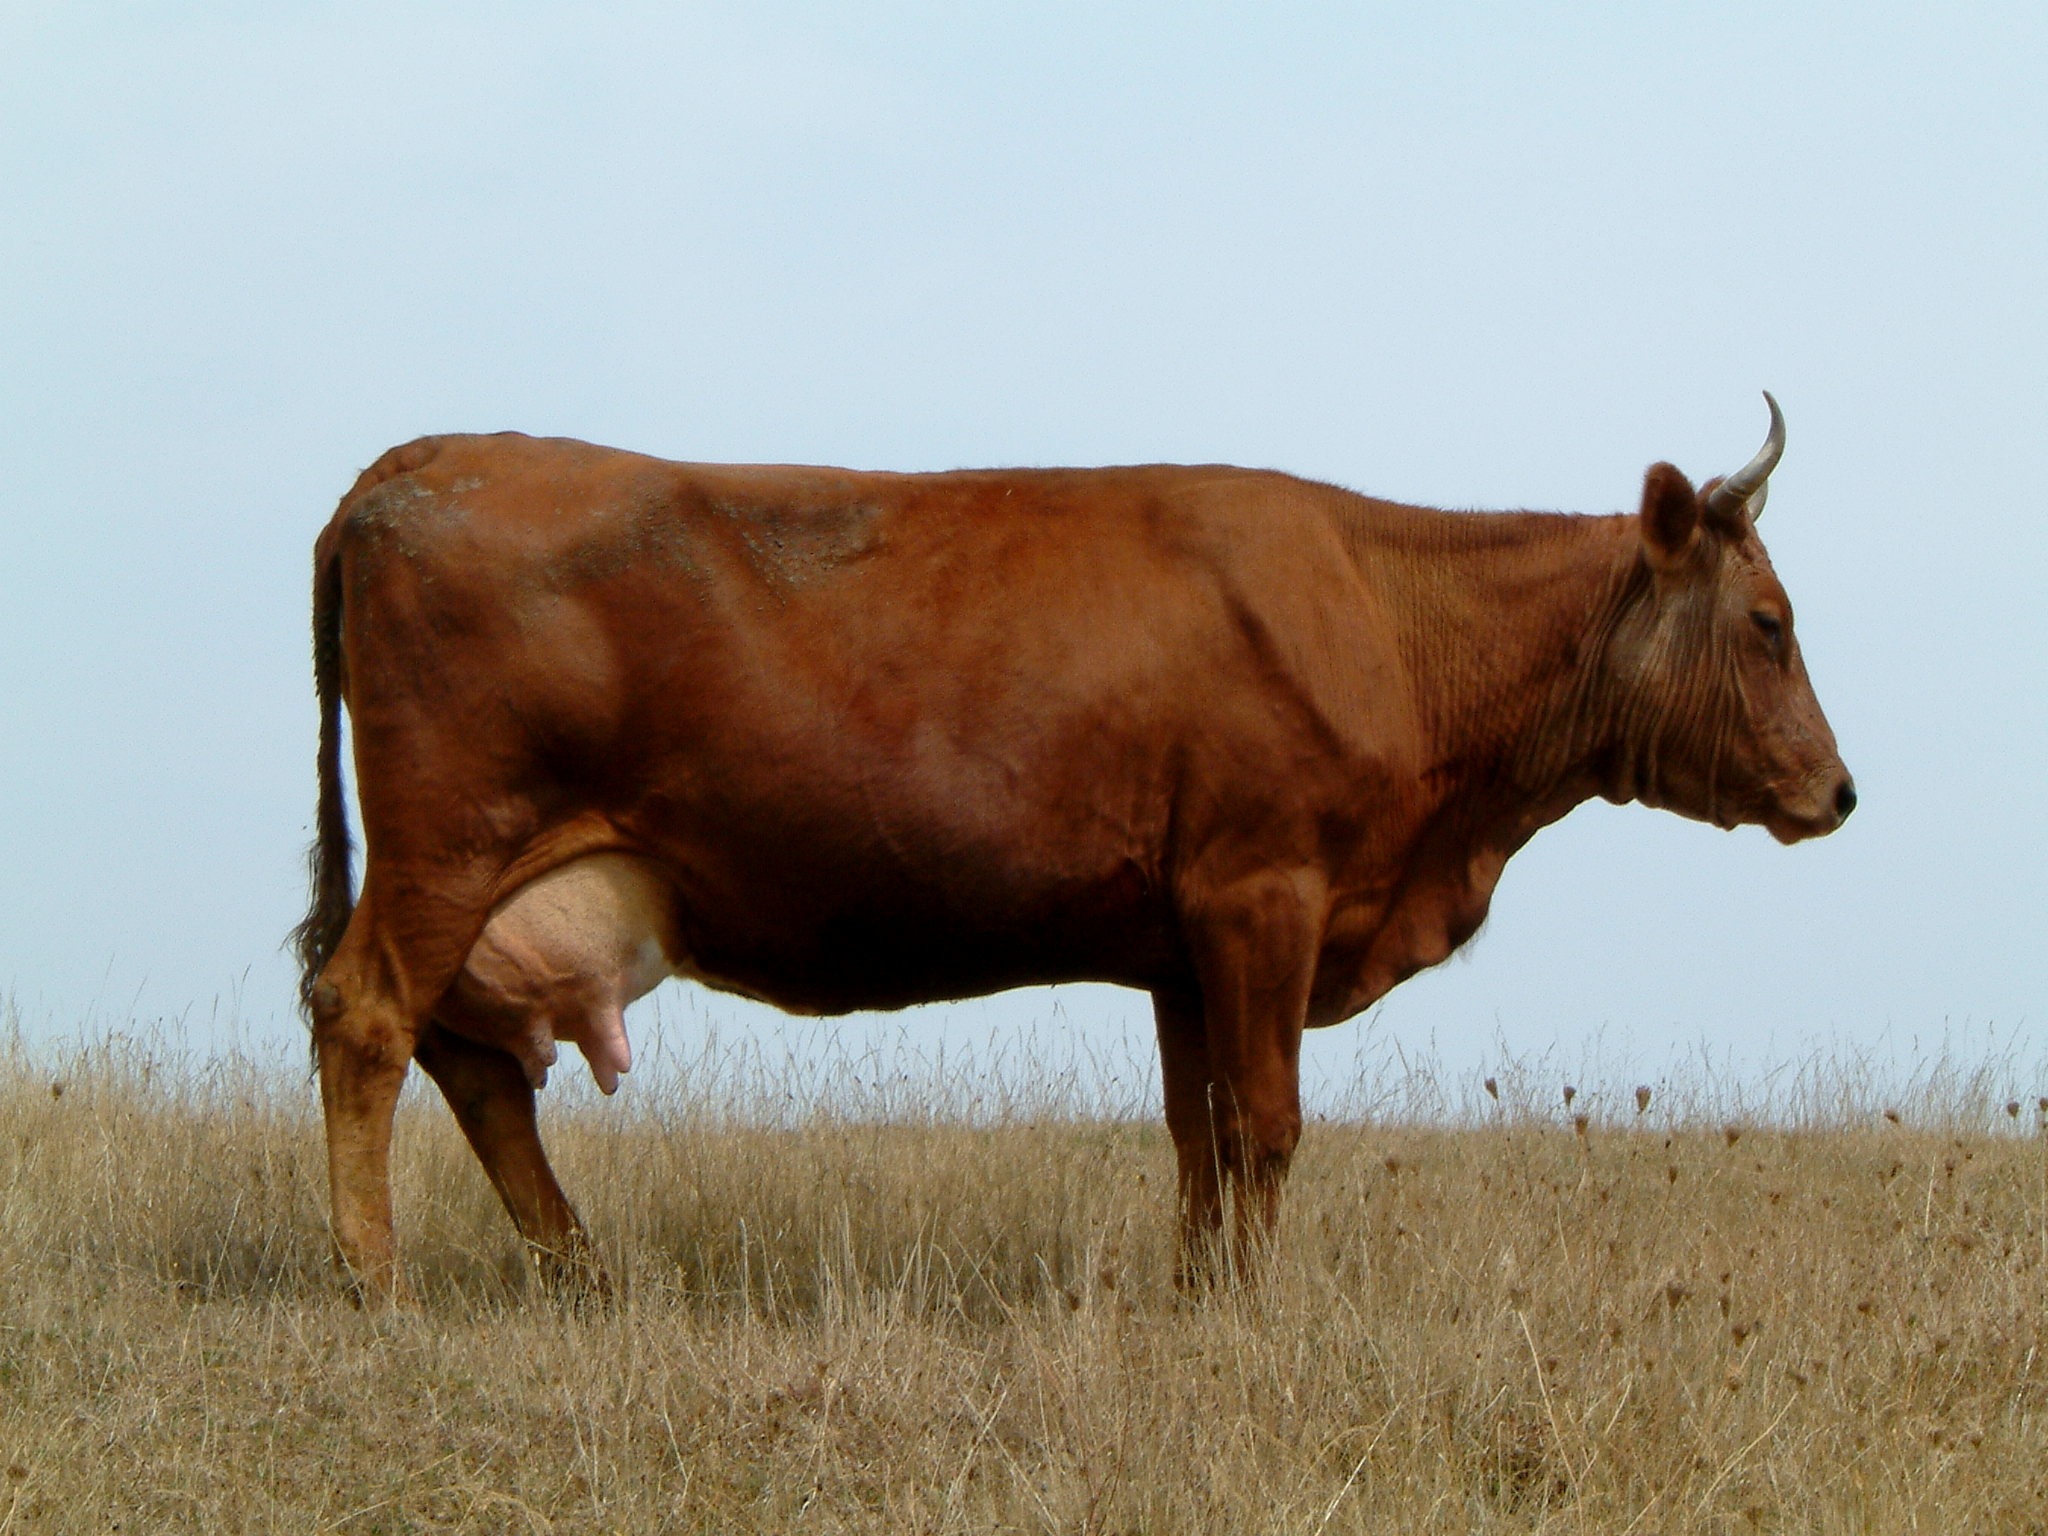
nature, grass, field, meadow, prairie, profile, wildlife, cow, herd, pasture, grazing, brown, mammal, fauna, bull, grassland, vertebrate, horns, ox, rural area, cattle like mammal, cow goat family, texas longhorn